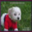
Label: dog